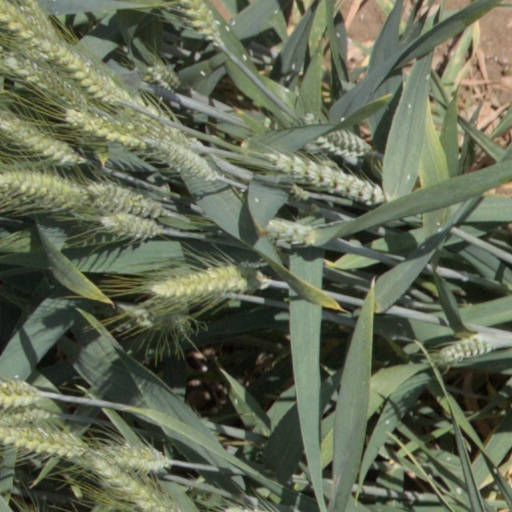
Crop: wheat